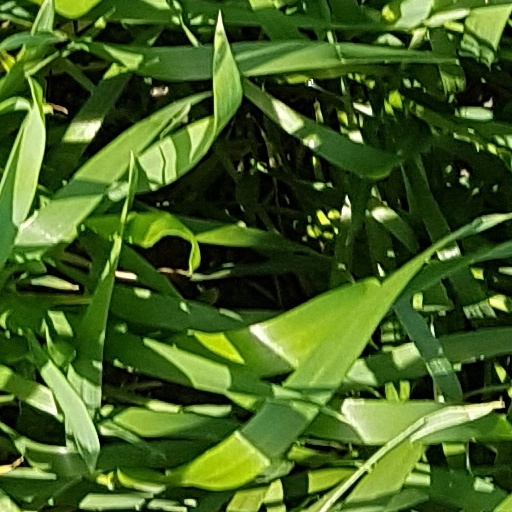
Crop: wheat